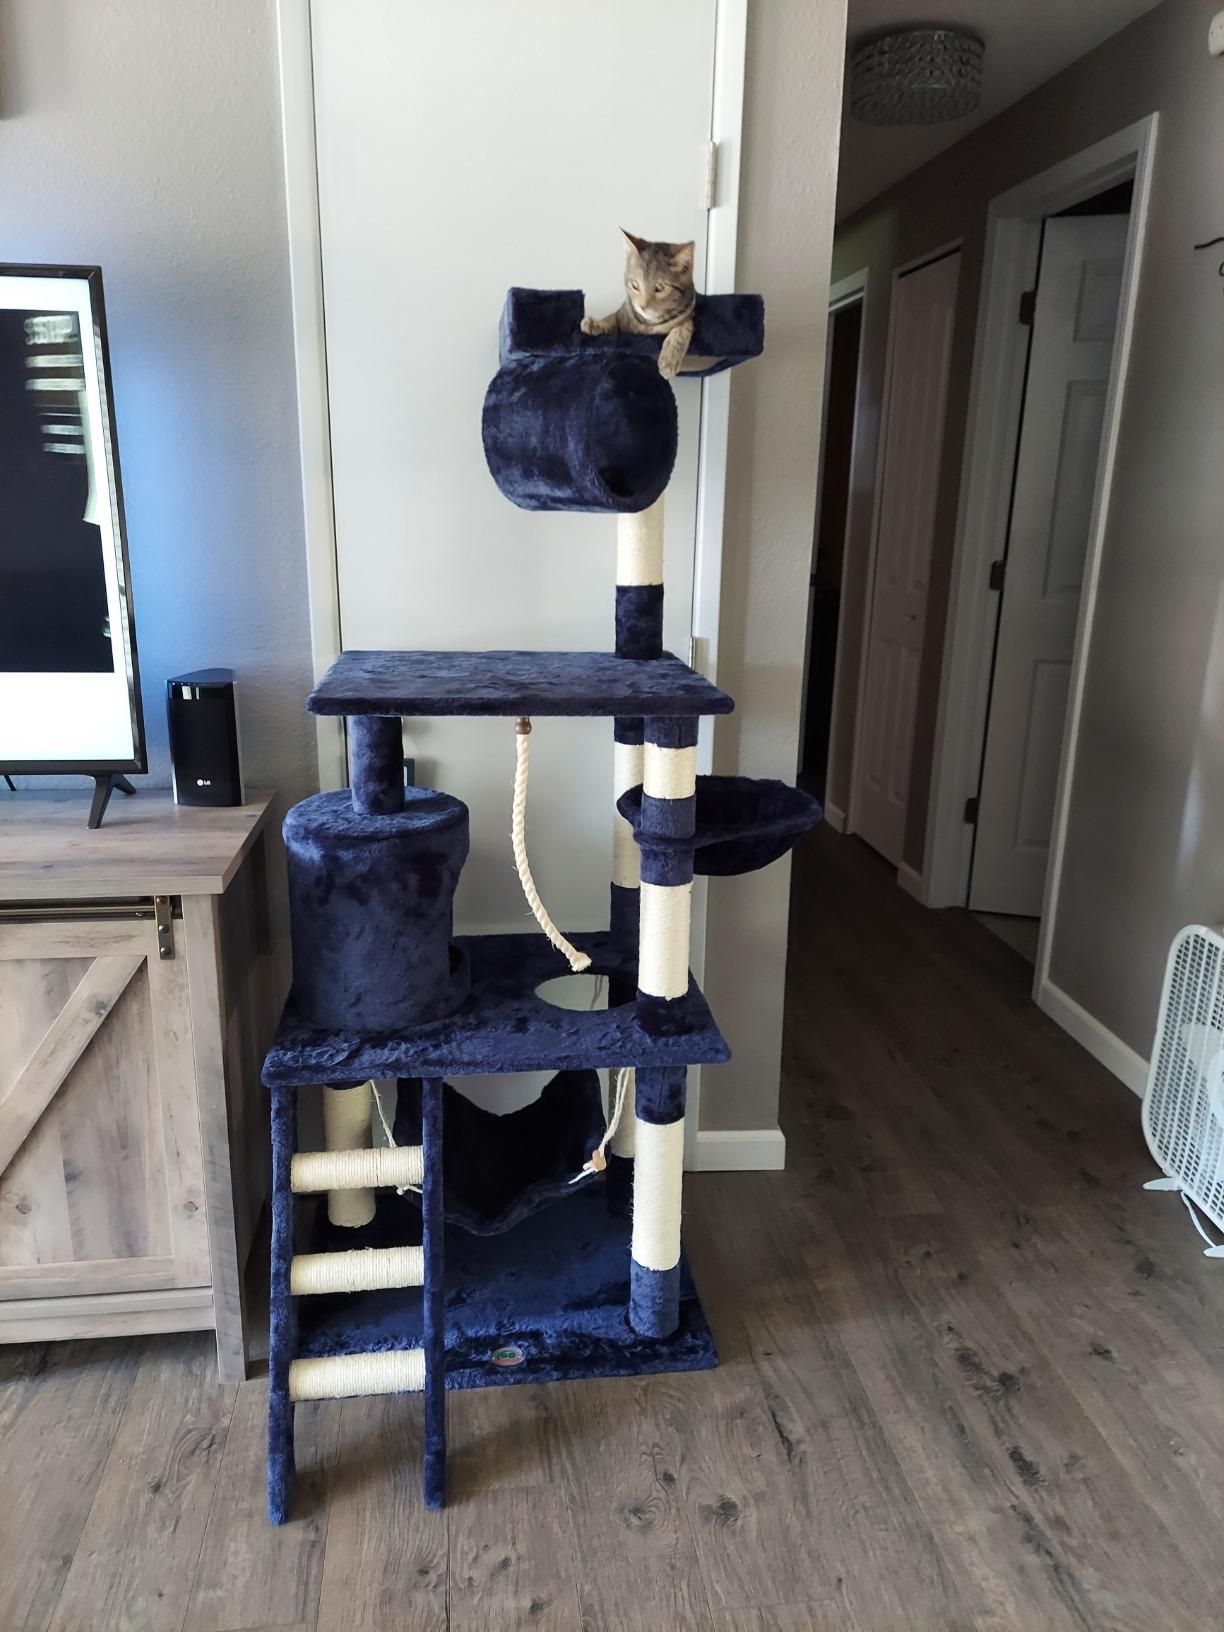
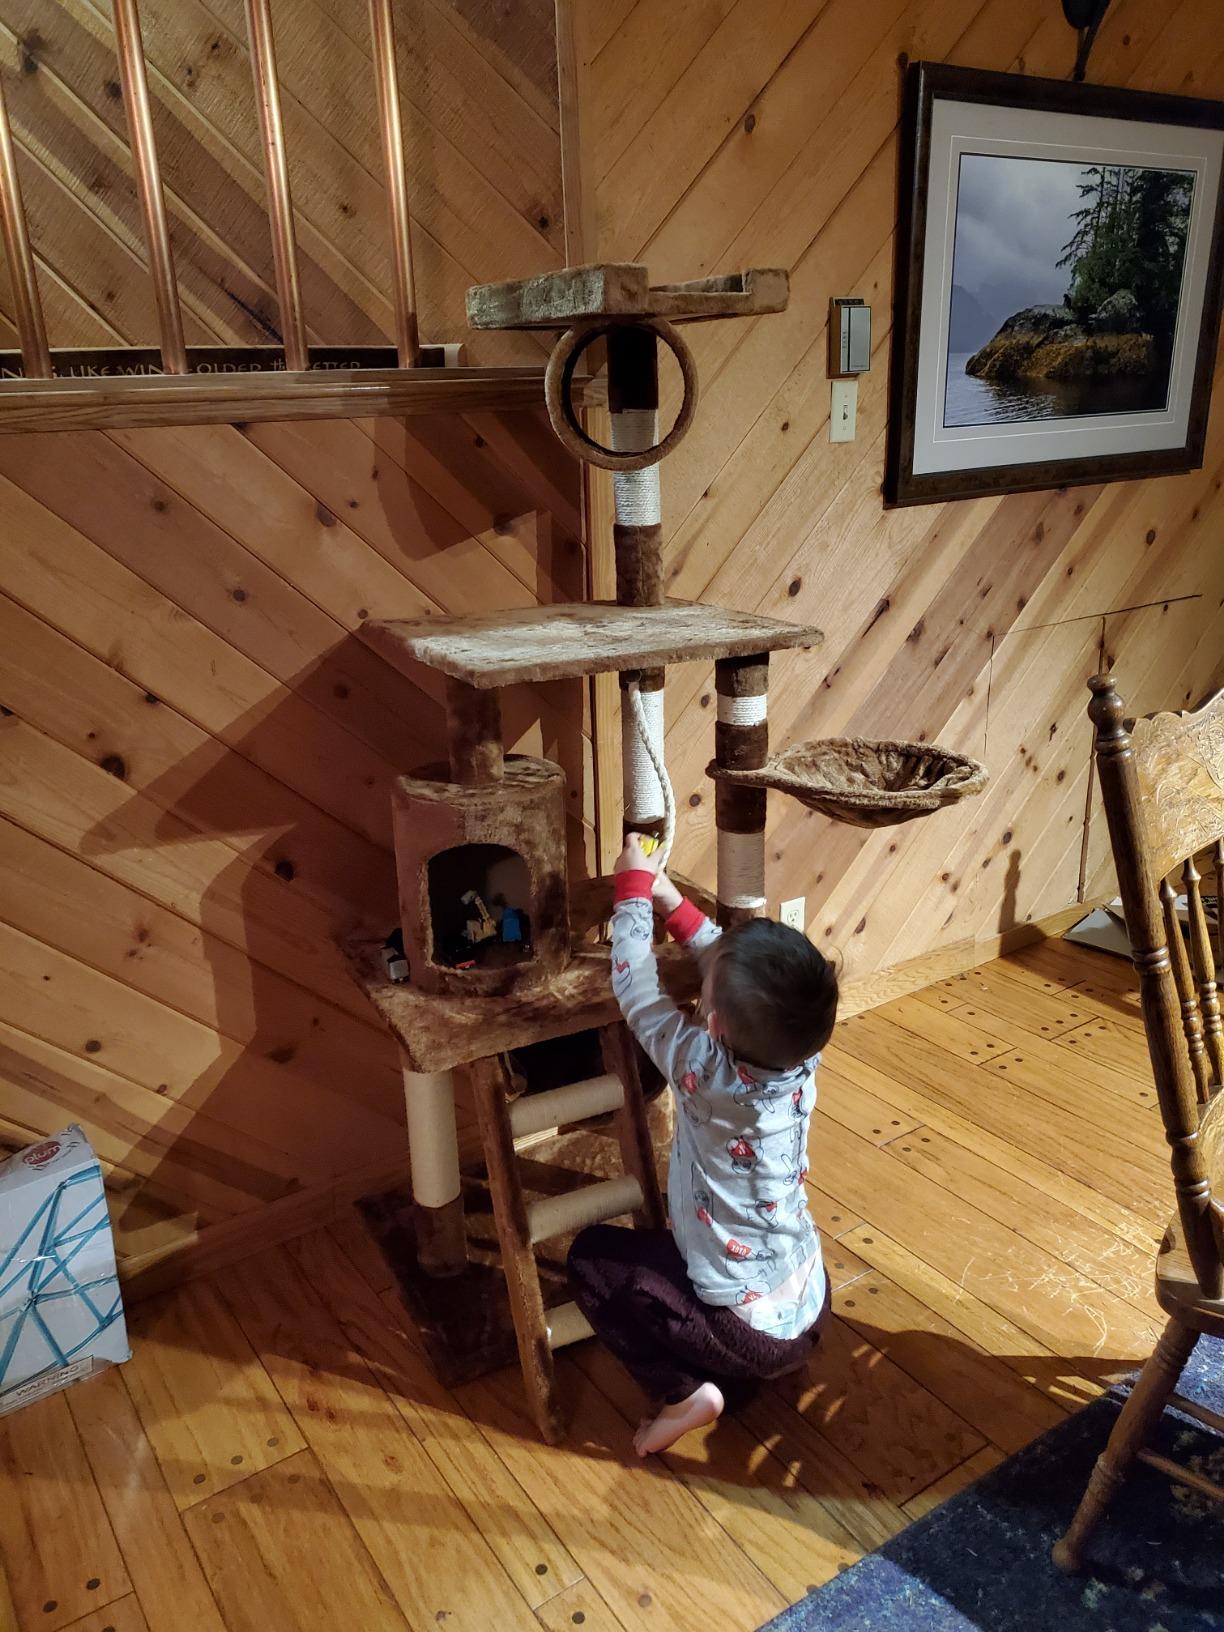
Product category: items_cat tree
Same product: no